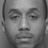
Emotion: neutral